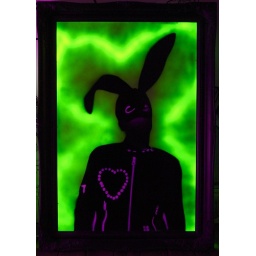
pearly queen on glass with neon butterfly in the background